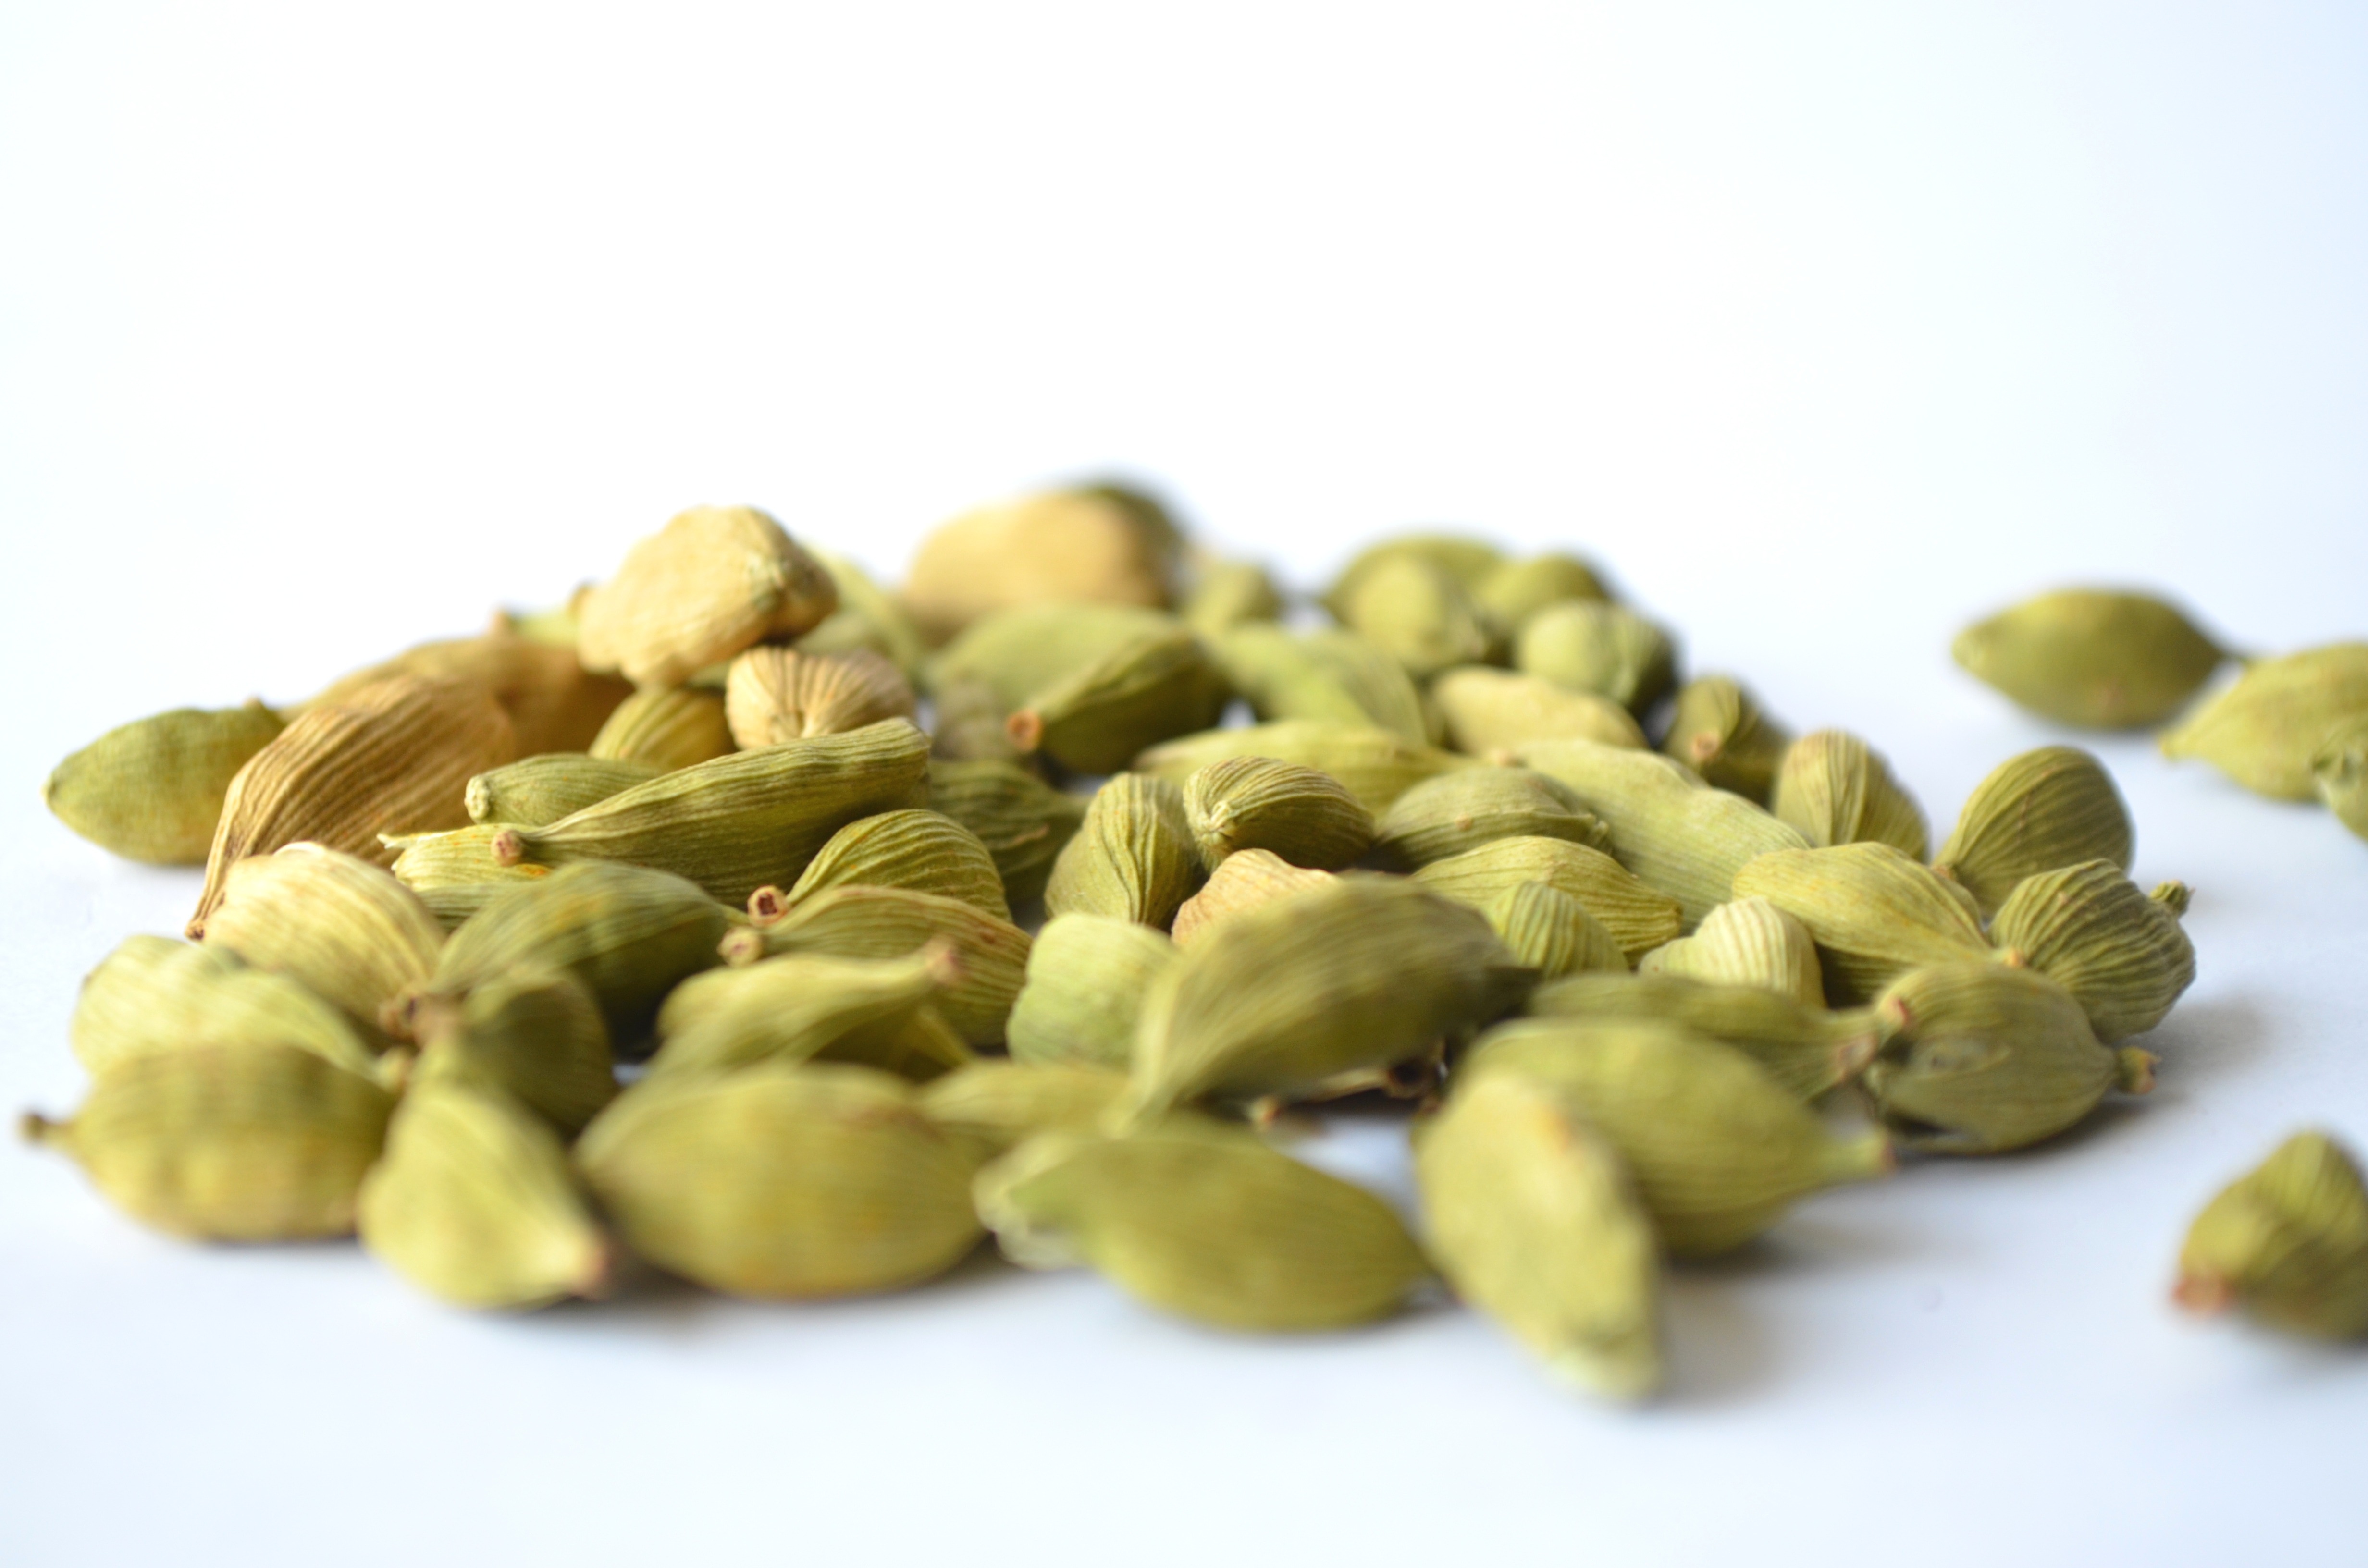
plant, aroma, food, green, spice, herb, produce, cuisine, condiment, india, processed, flavor, flowering plant, cardamom, land plant, elaichi